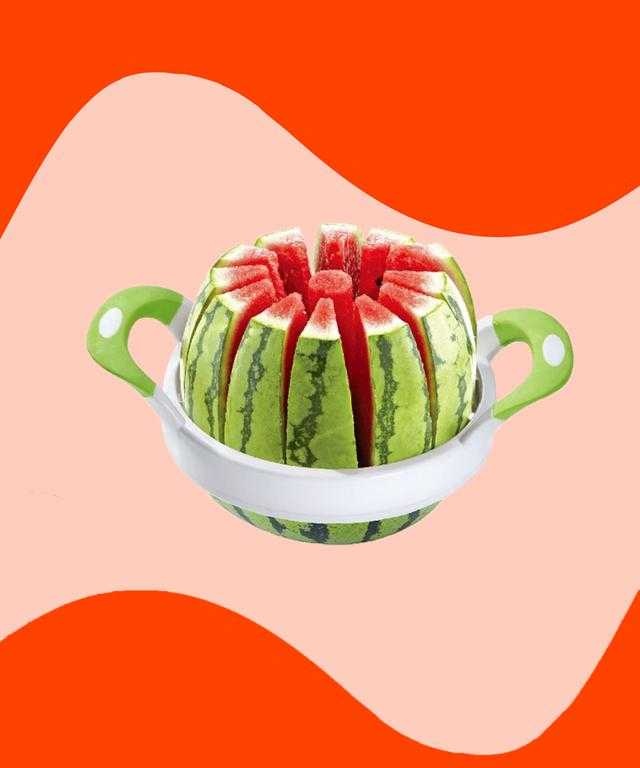
Label: Watermelon